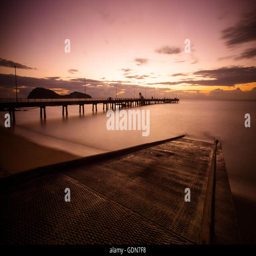
the iconic jetty and boat ramp at sunrise on a winter 's morning